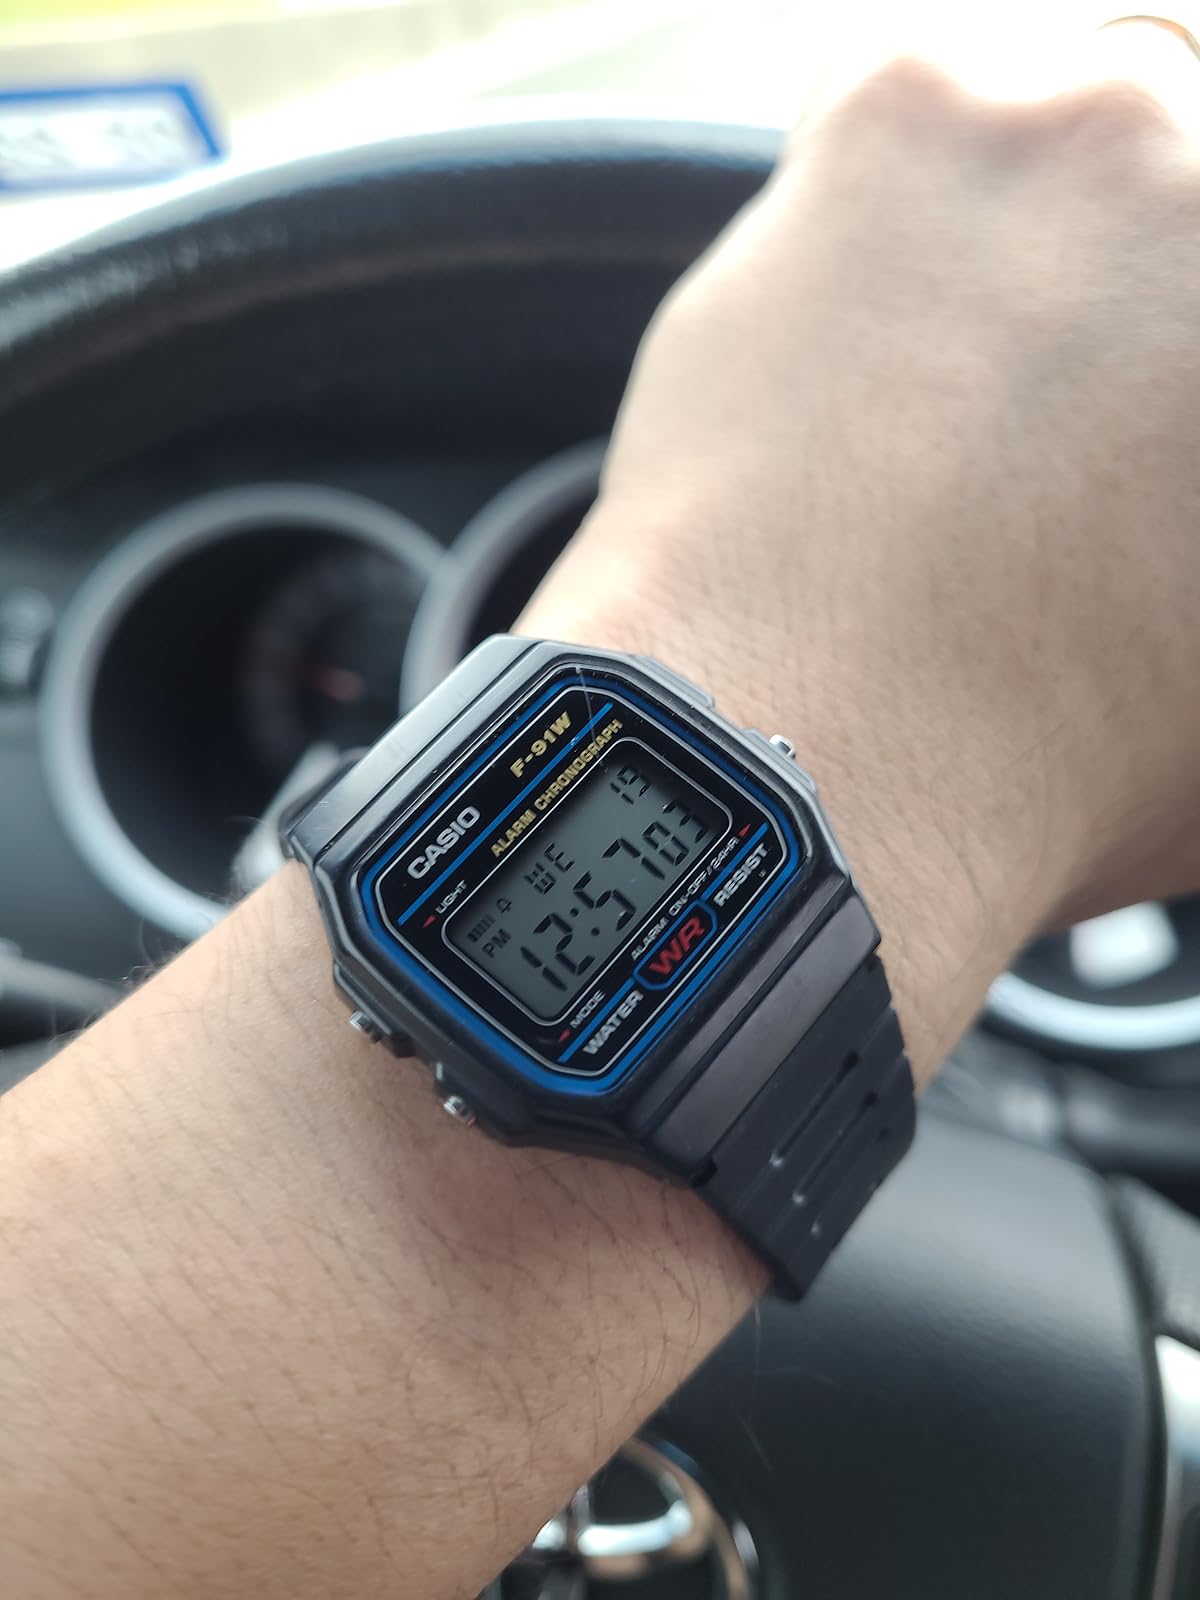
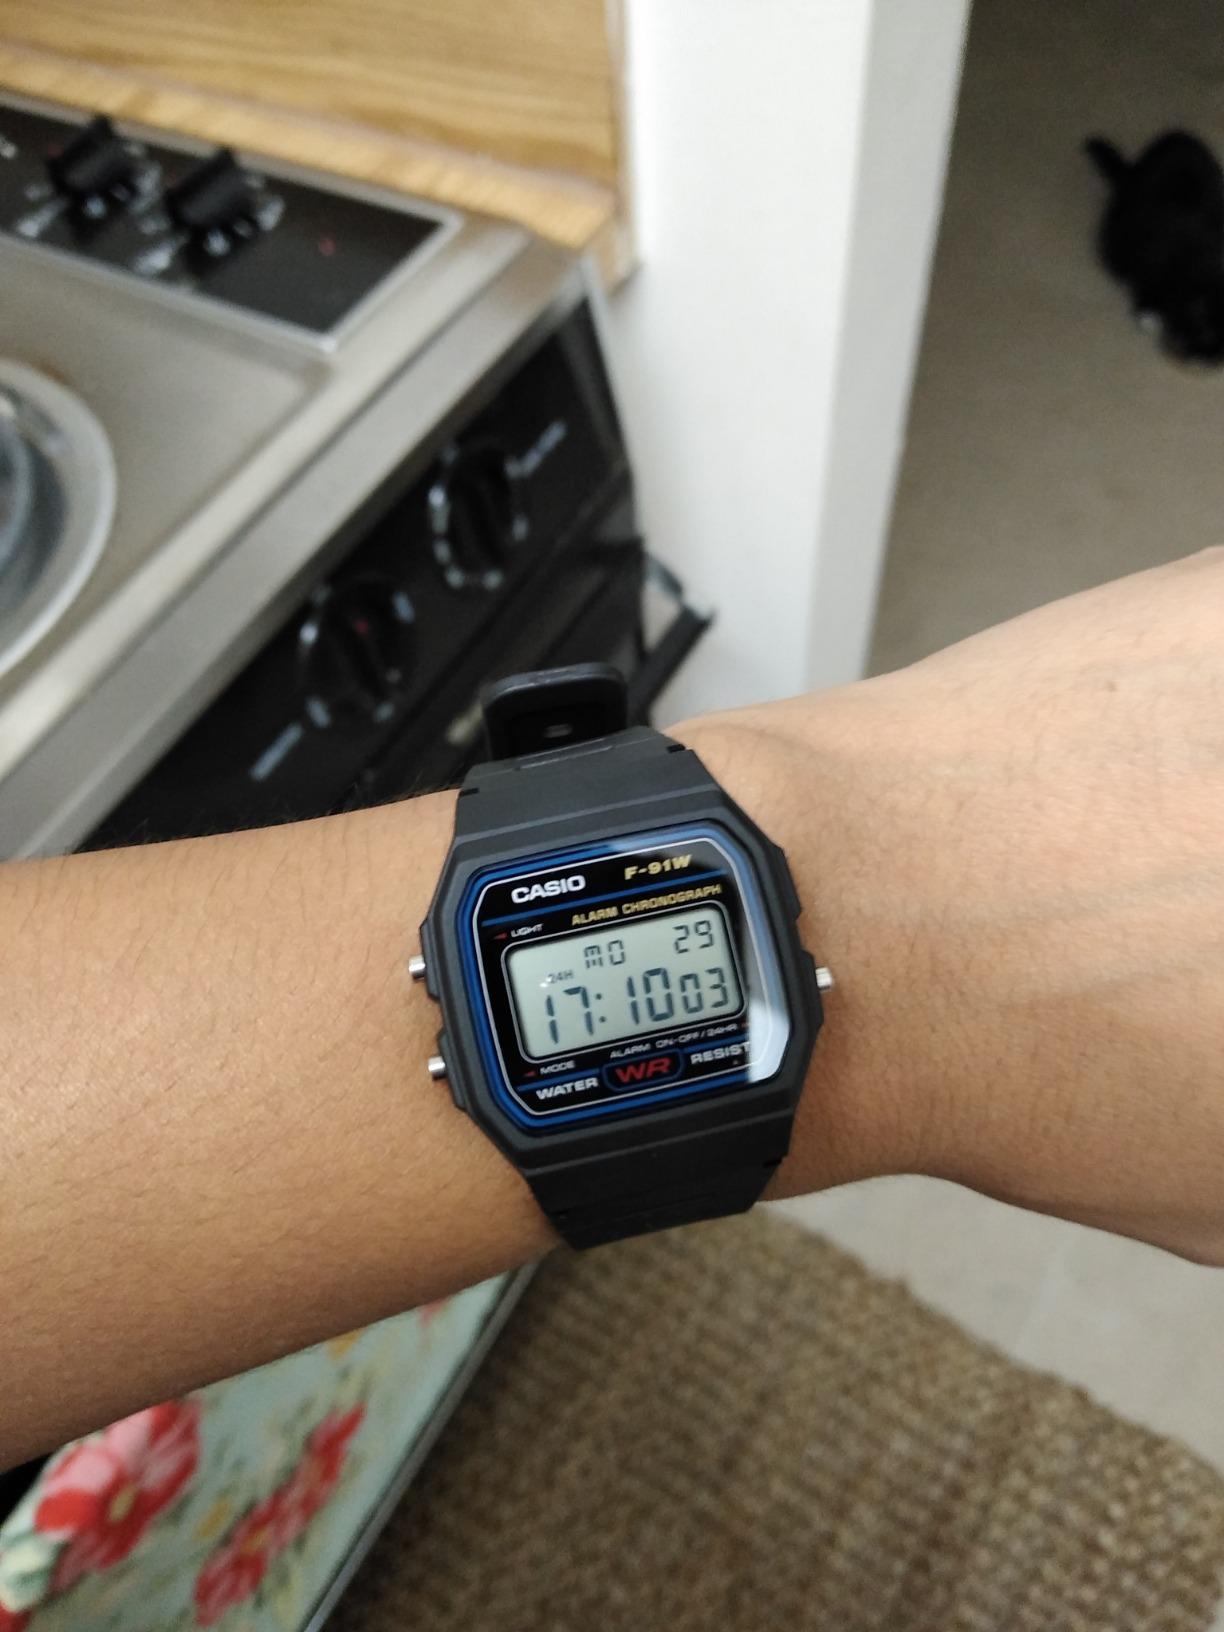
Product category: accessories_watch
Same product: yes